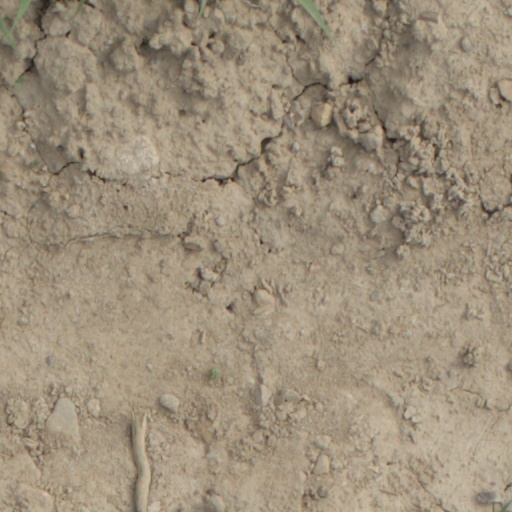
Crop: wheat